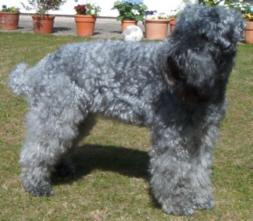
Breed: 229-n000087-Kerry_blue_terrier